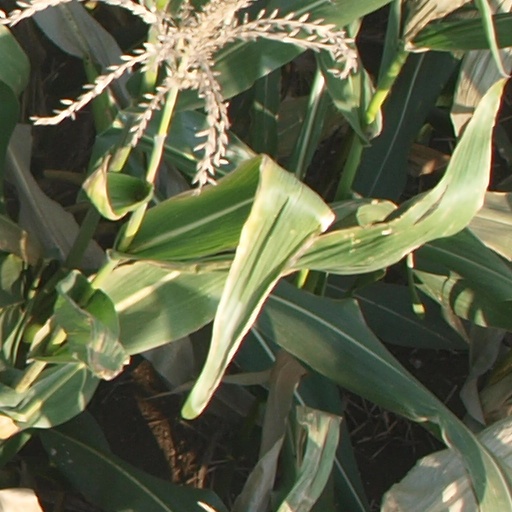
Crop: maize; corn